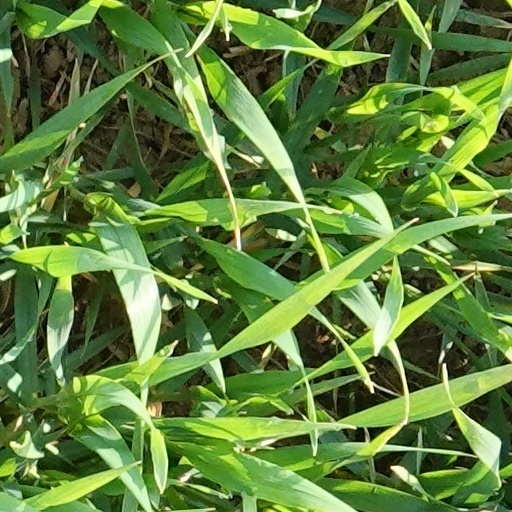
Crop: wheat